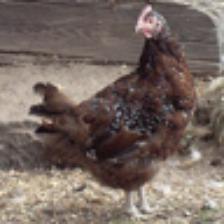
Label: NonHuman